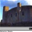
Label: castle